Chaetostoma microps

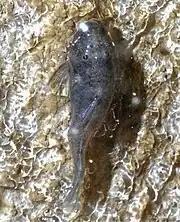
"C. microps" on flowstone wall in sheet flow. The fish is facing up on a 75° slope

"C. microps" has a few sexually dimorphic characteristics, namely the head of females is smaller and narrower than that of males, while broader ventrally; in addition, the pelvic fins of the male are much larger, evidently so that, when inverted over a cluster of fish-eggs, they can protect sperm from being carried away in the current and thus aid fertilisation. The fish is long.